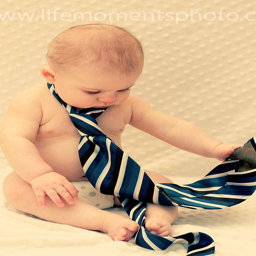
A baby boy wearing a long striped tie.
There is a baby wearing a tie and diaper.
A baby sitting on the floor wearing a man's neck tie.
A baby plays with an adult-sized tie put on him
Diapered baby wearing and holding an adult striped tie.